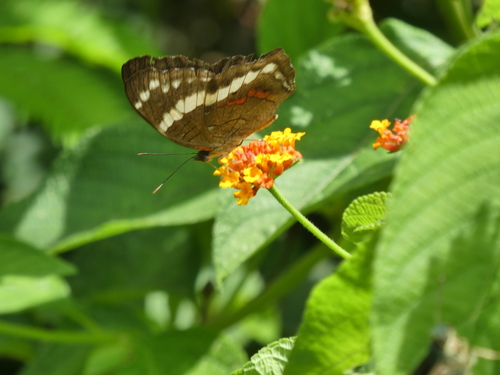
Scientific name: Anartia fatima
Common name: Banded peacock
Family: Nymphalidae
Order: Lepidoptera
Pollinator type: Primary pollinator
Habitat: Open areas and gardens
Geographic range: South America
Conservation status: Least Concern